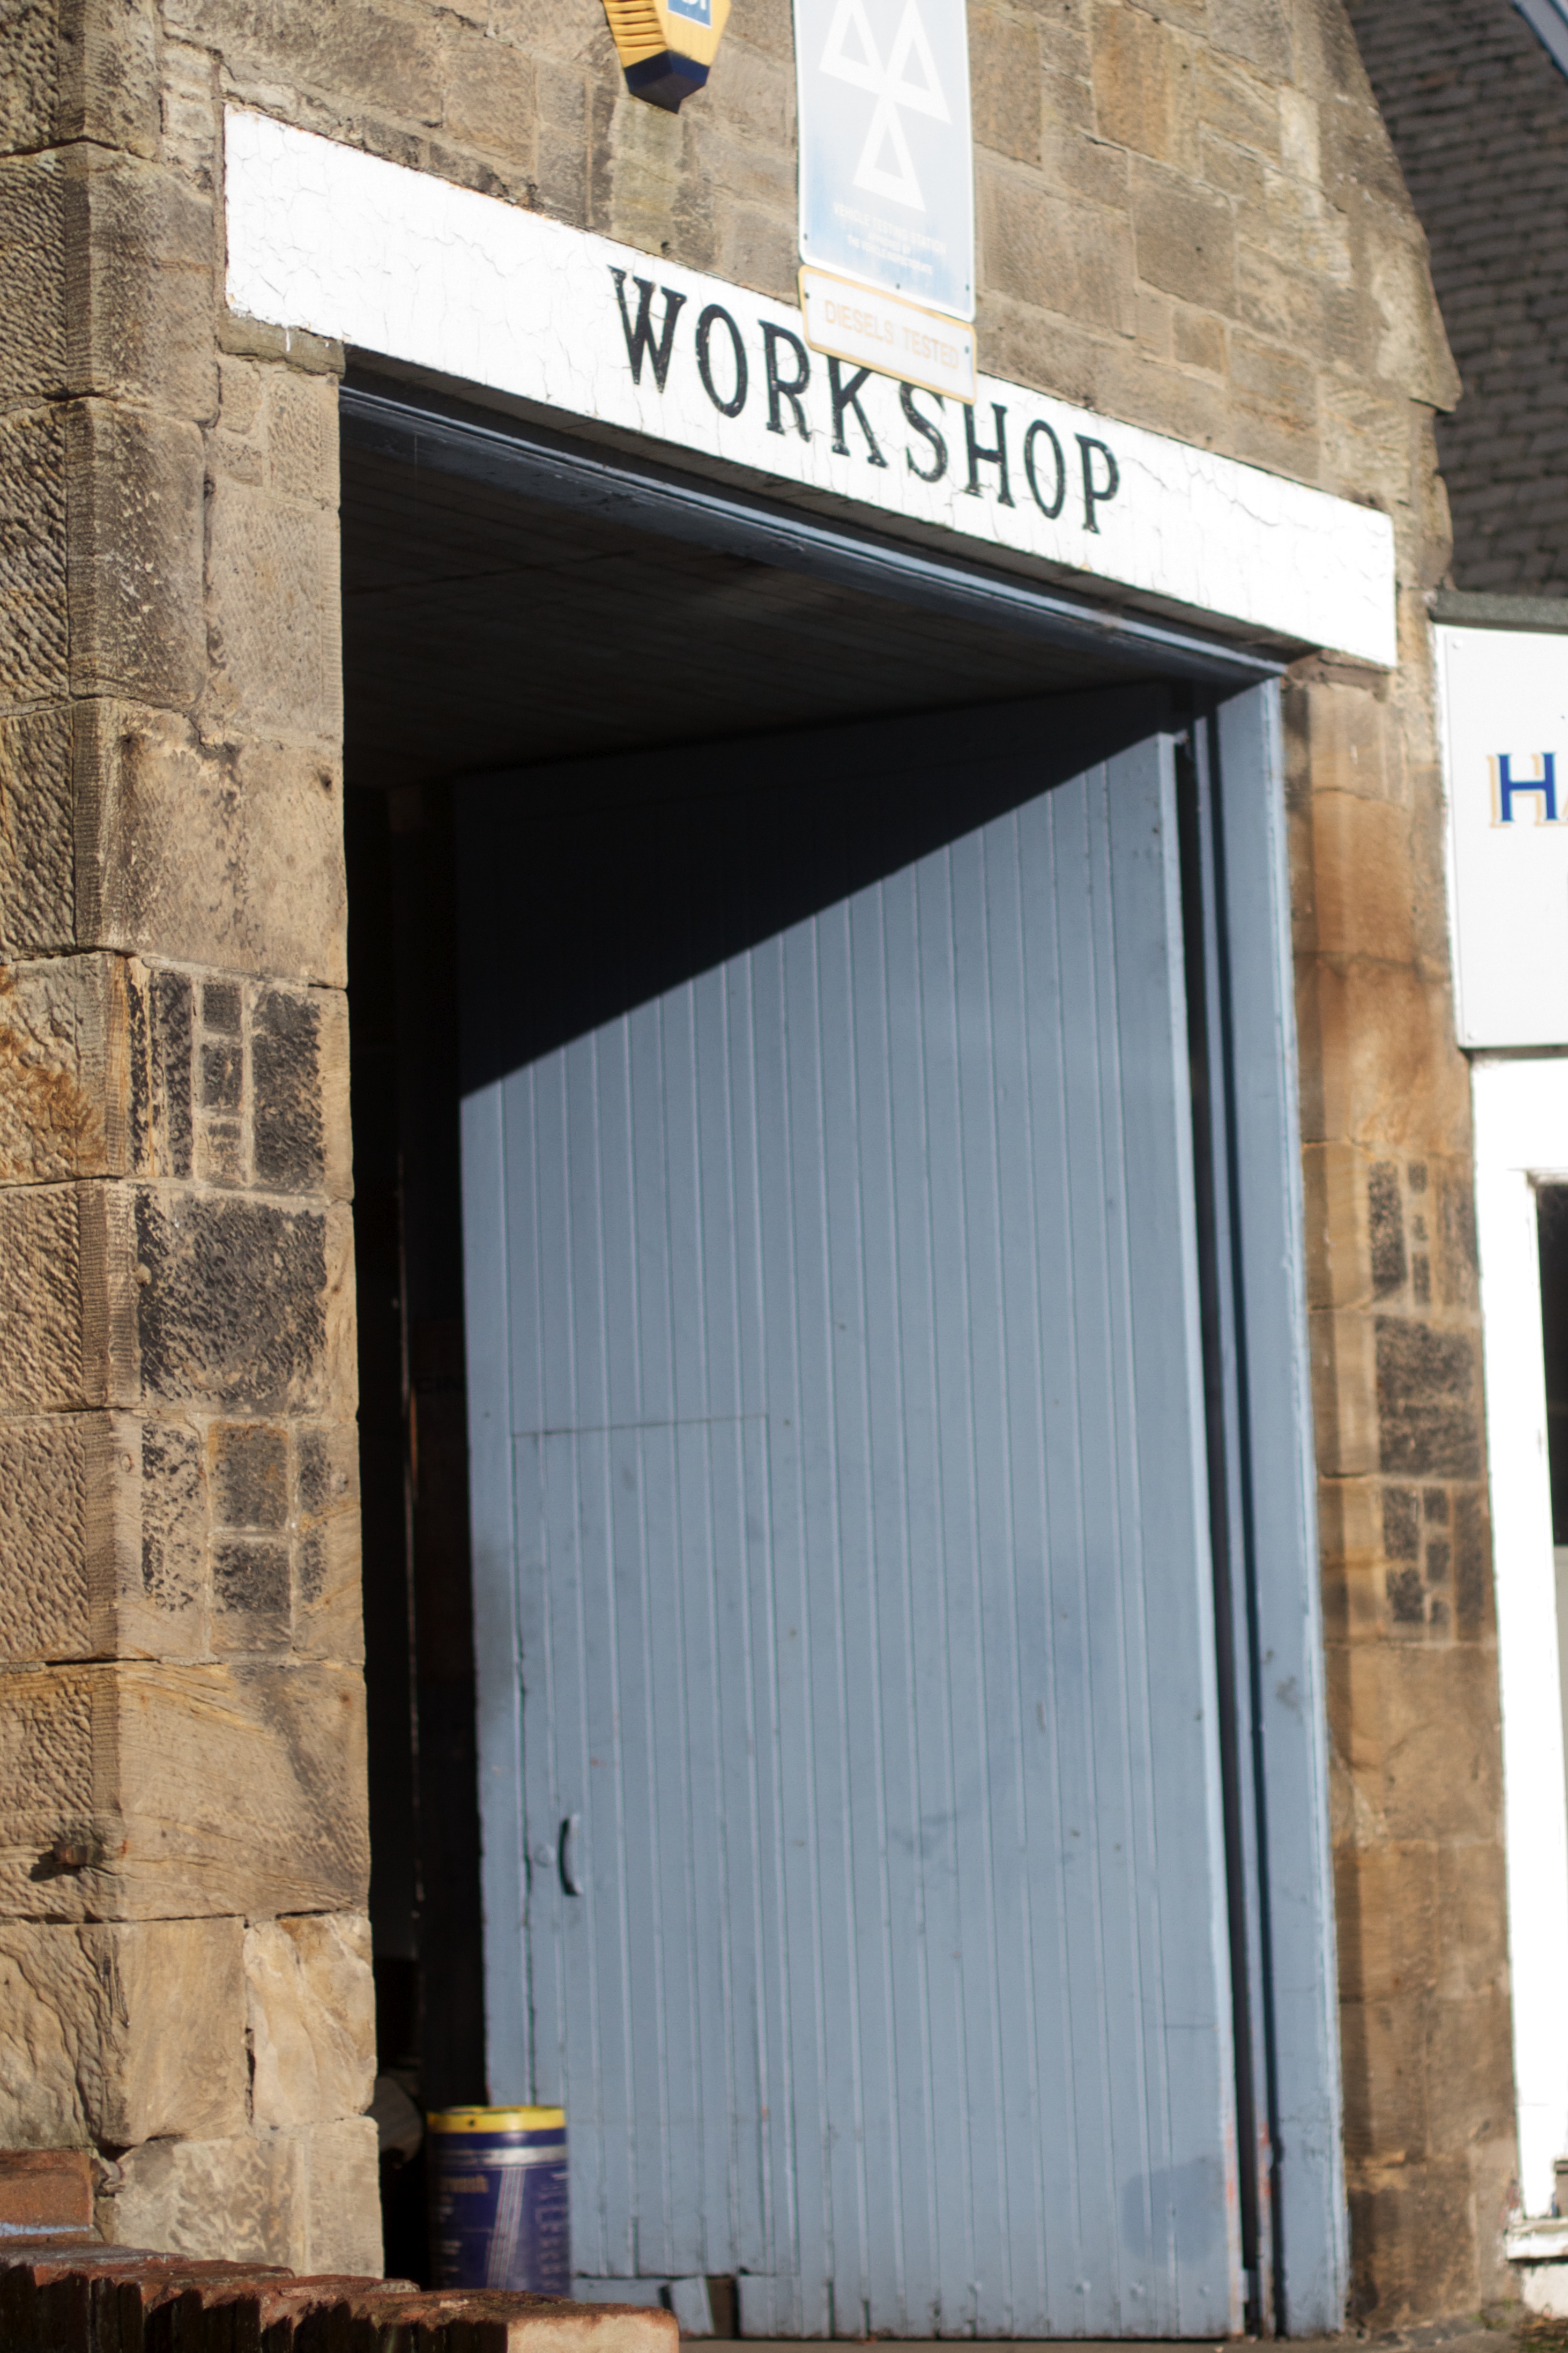
architecture, window, wall, workshop, facade, door, interior design, window covering